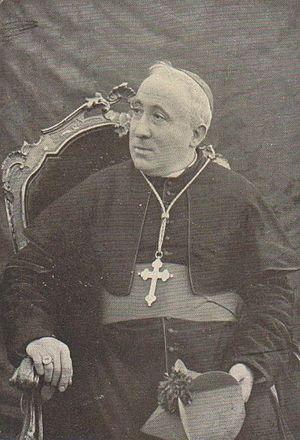
Aristide Cavallari, est un cardinal italien de l'Église catholique du début du XXᵉ siècle, nommé par le pape Pie X.